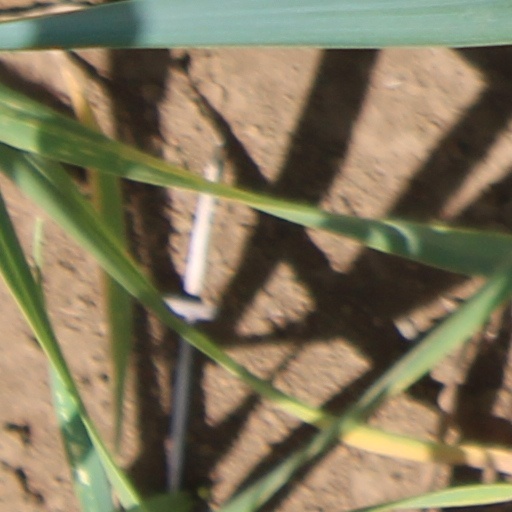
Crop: wheat